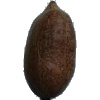
Label: nut_pecan